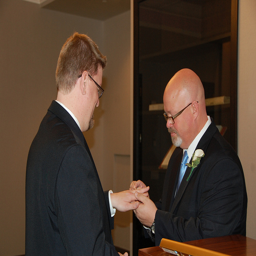
A man standing next to another man as he puts a wedding ring on his finger.
two people wearing suits and ties standing near one another
The older man is putting a ring on the finger of the other man.
two men standing in front of each other with one placing a ring on the others finger
A very well dressed guy touching another guys hand.